The Silence (2015 film)

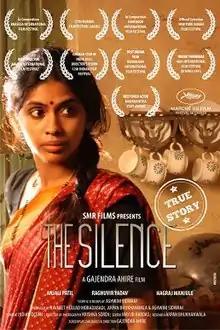
Poster of Anjali Patil in The Silence

The Silence is a 2015 Indian Marathi drama film directed by Gajendra Ahire. The film stars the "Sairat" director Nagraj Manjule, Raghubir Yadav, Mugdha Chaphekar and Anjali Patil.